Ashdod

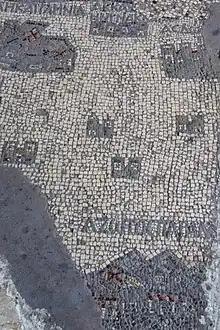
The Madaba Map, showing the two cities of ΑϹΔⲰ... / ASDŌ... / Asdod (Tel Ashdod) and ΑΖⲰΤΟϹΠΑΡΑΛ[ΙΟϹ] / AZŌTOSPARAL[IOS] / Azotus-by-the-Sea (Ashdod-Yam)

The historical town of Ashdod (today referred to as Tel Ashdod / Isdud), was c. 6 km southeast of the center of the modern town. It dates to the 17th century BCE, and was a prominent Philistine city, one of the five Philistine city-states. The coastal site of Ashdod-Yam, today southwest of the modern city, was a separate city for most of its history.